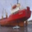
Label: ship